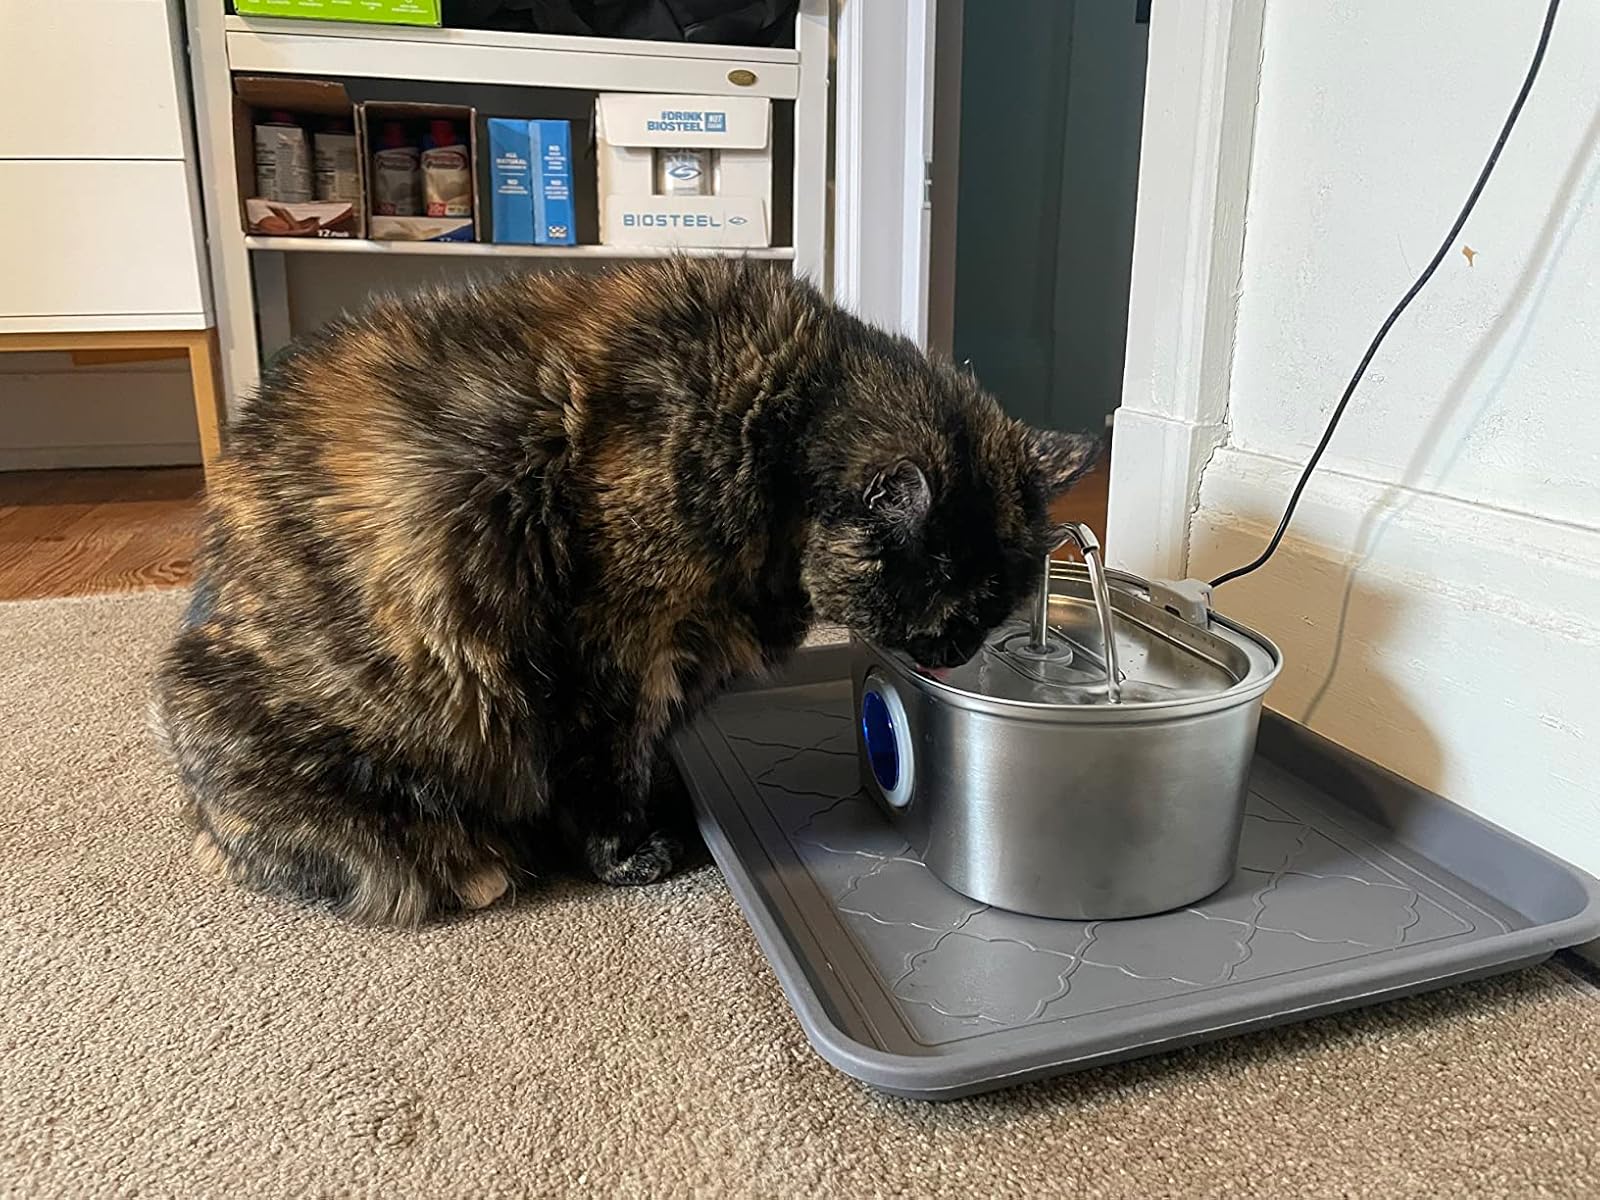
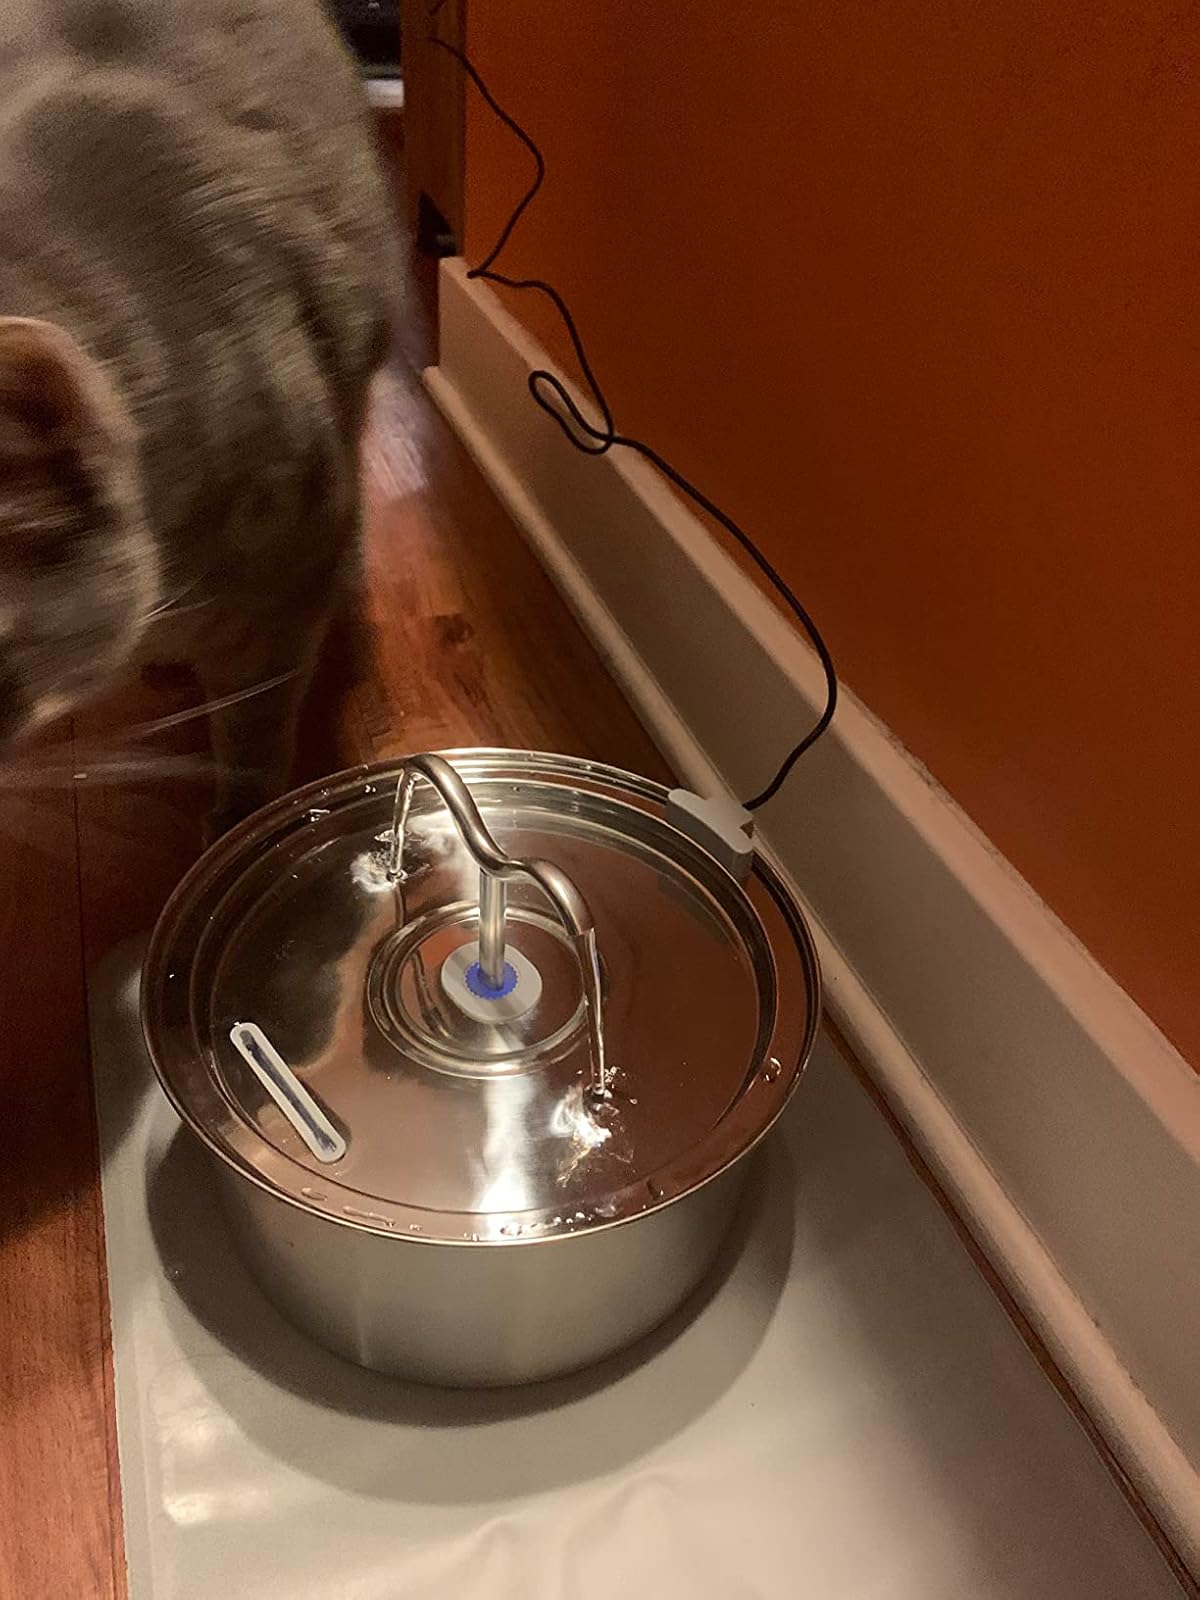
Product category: items_bowl
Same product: no